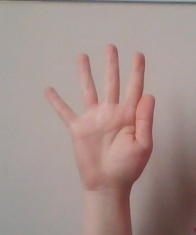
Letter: sheen